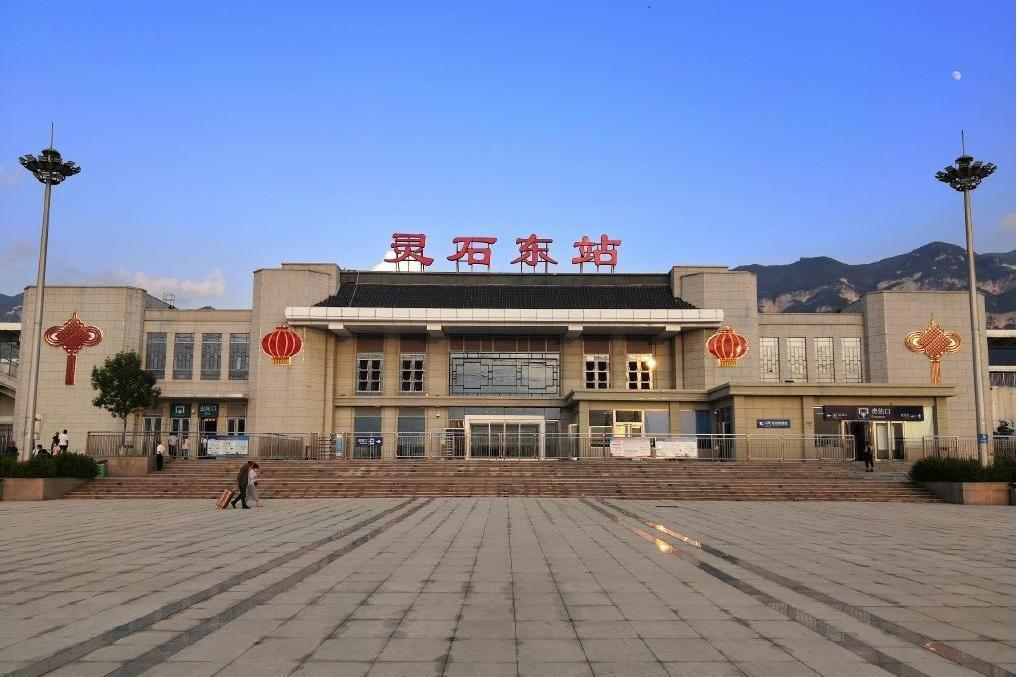
地标名称：灵石东站
所在城市：晋中市·灵石县